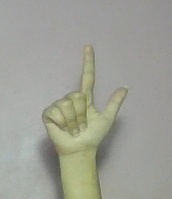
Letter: laam